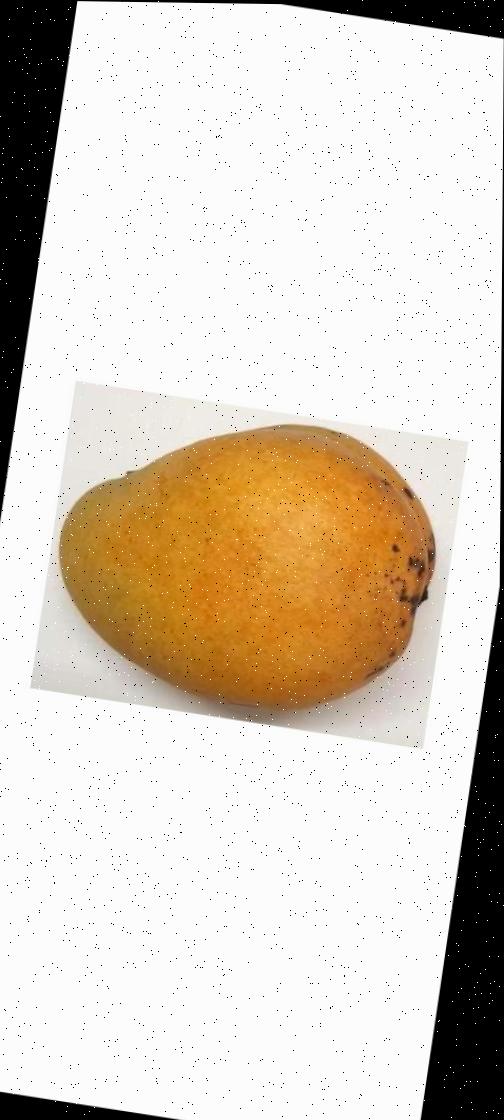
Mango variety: Bari-11